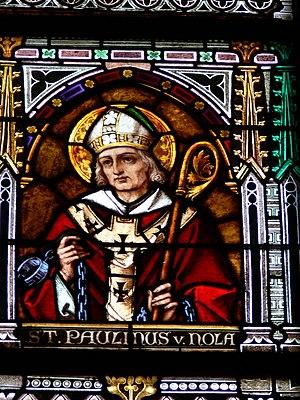
Paulin de Nole ou saint Paulin, né à Bordeaux vers 353, mort à Nole en 431, est un poète et un ecclésiastique latin contemporain de saint Augustin et de Martin de Tours, qui l'encouragea dans sa vocation religieuse. Il a été évêque de Nole de 409 à sa mort.